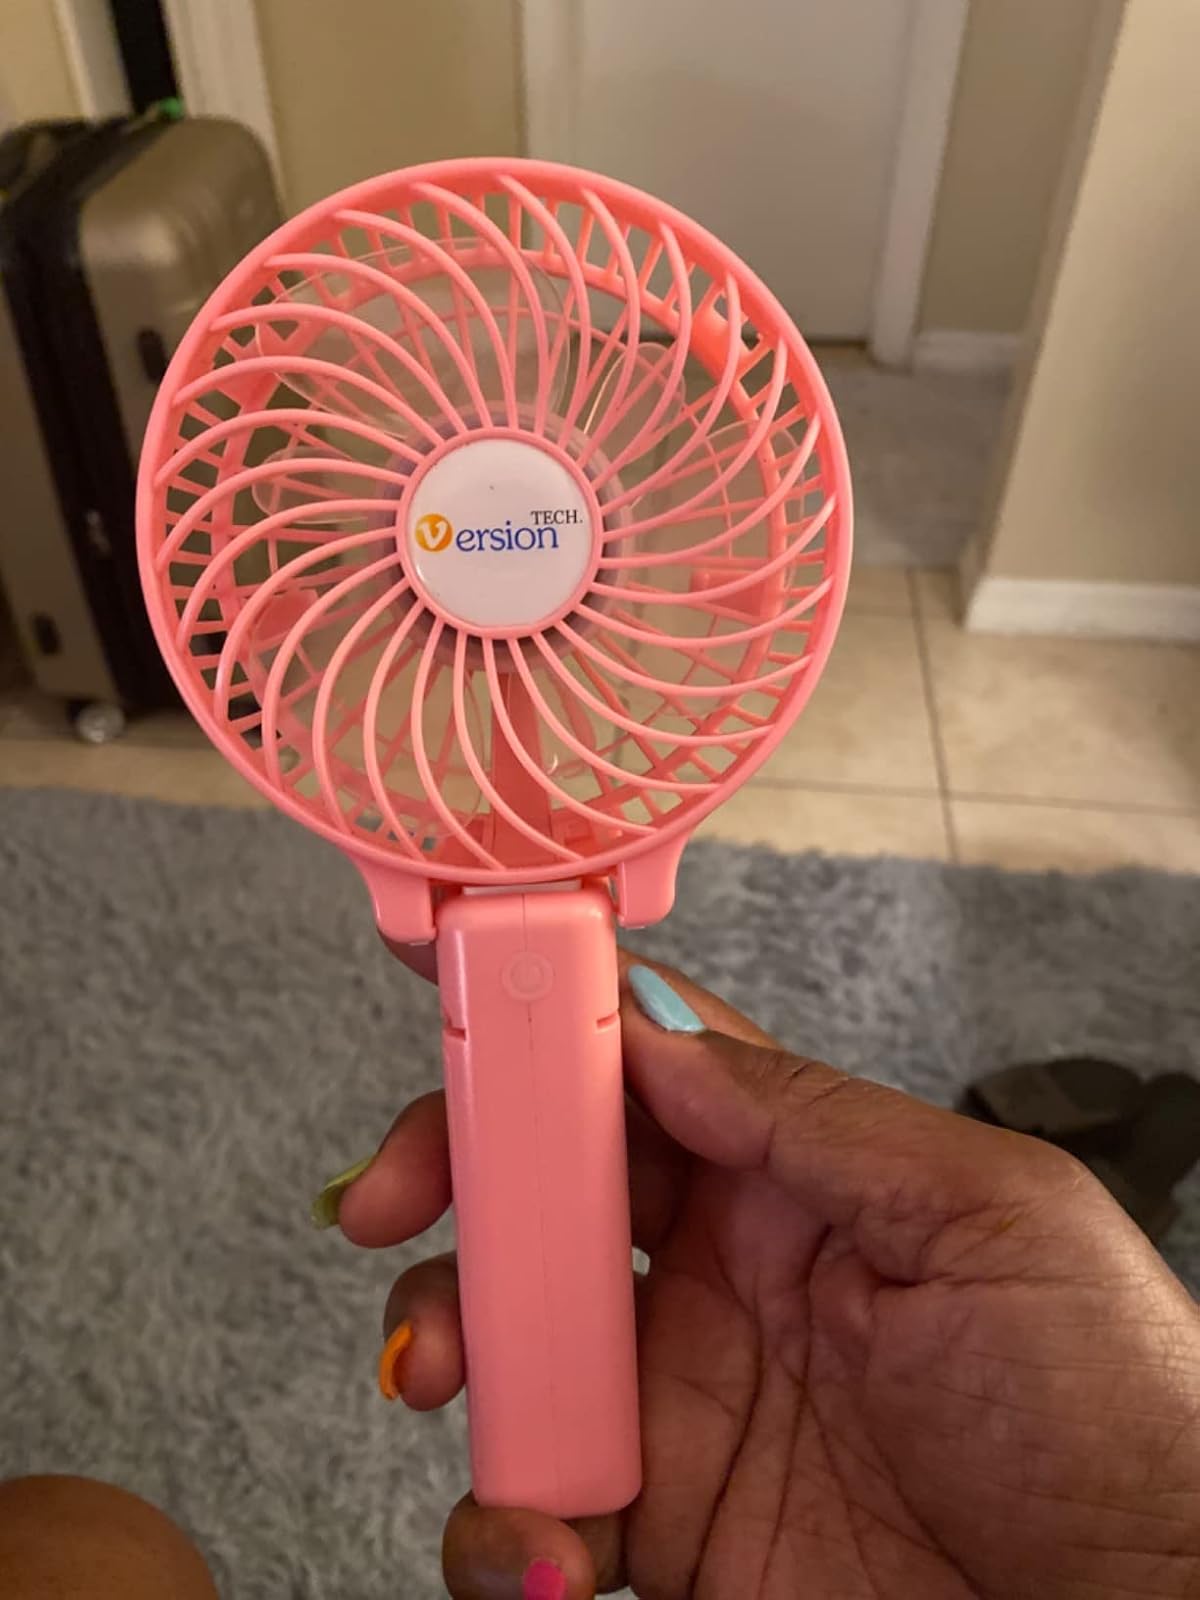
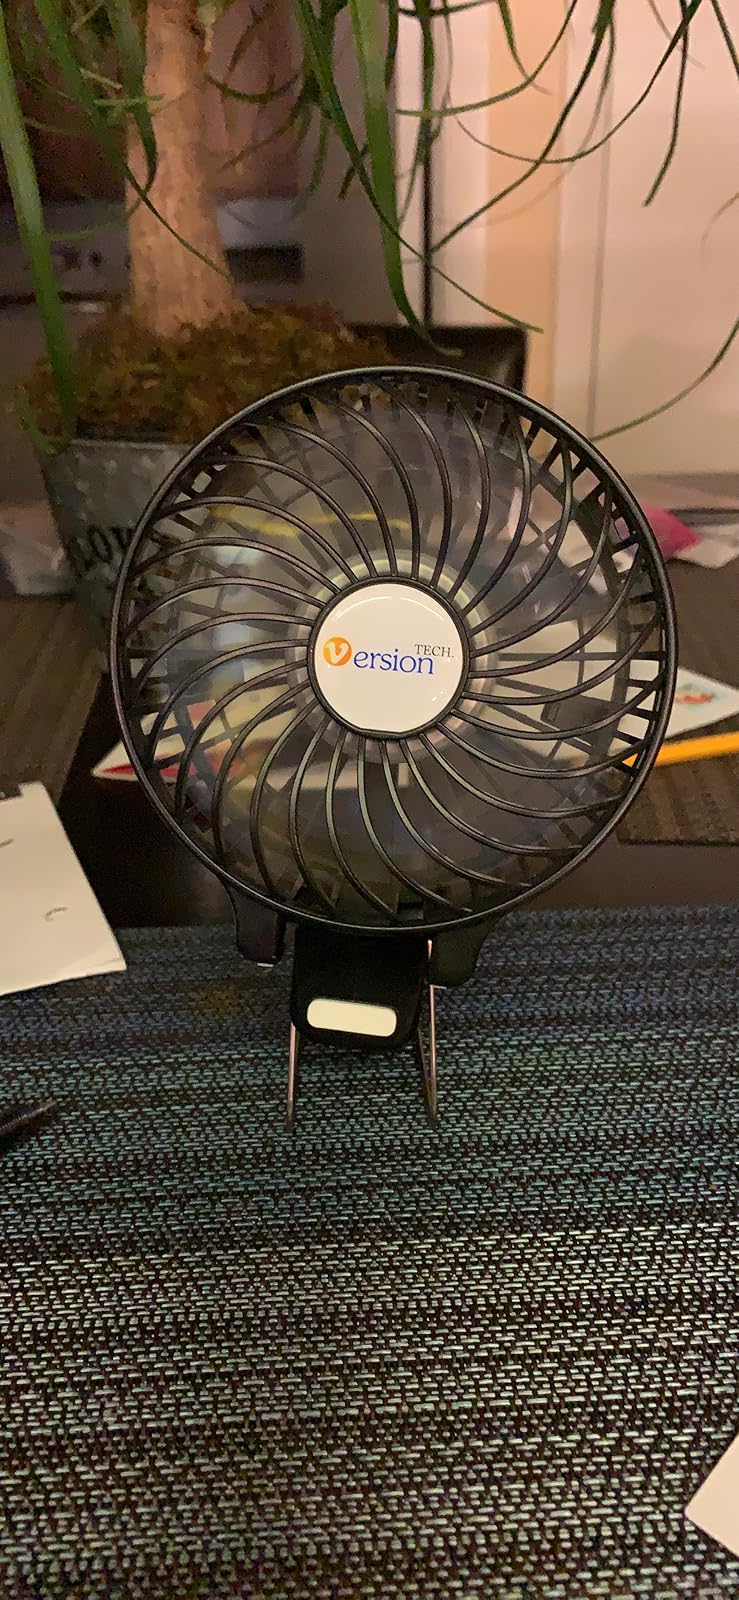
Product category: fan
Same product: no